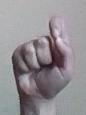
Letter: fa